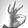
ASL letter: F